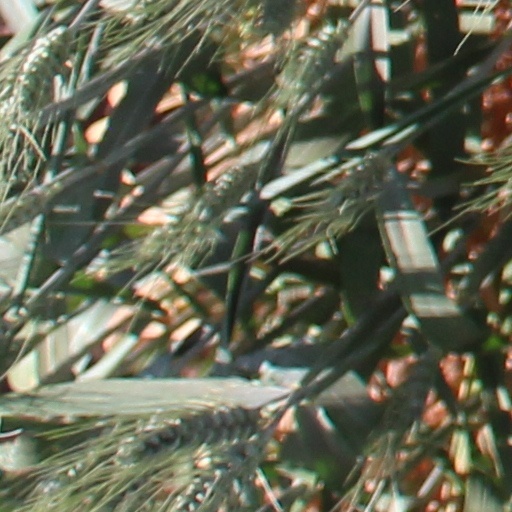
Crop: wheat